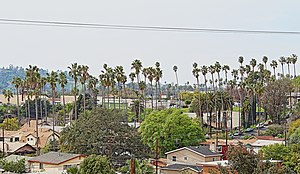
Highland Park (Los Angeles)
Udsigt til kvarteret fra Avenue 64, 2017
Highland Park er et historisk nabolag i det Los Angeles, Californien. Det var en af de første inddelinger i Los Angeles, og er beboet af en række forskellige etniske og socioøkonomiske grupper.